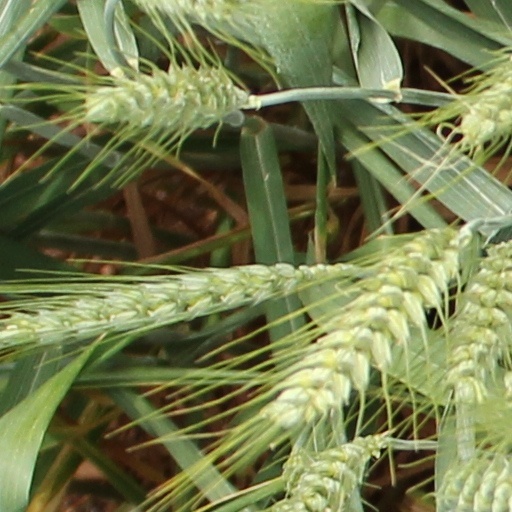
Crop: wheat